Lyn-Lake

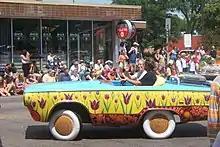
Art Car Parade, 2006

Most residents who consider themselves part of the "Lyn-Lake neighborhood" originate from the southeast corner of the Lyndale neighborhood. Locally, Lyn-Lake is mostly known as being just east of the Uptown district of Minneapolis and previously considered an extension of Uptown. One of the oldest anchors was the It's Greek to Me restaurant on the northeast corner. The district contains ethnic restaurants, LGBT establishments, and niche retail. North of Lyn-Lake is the Midtown Greenway bicycle and pedestrian path. Regional access by car is through I-35W from the east and I-94 from the north.